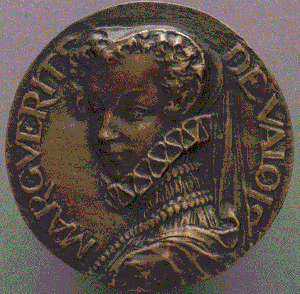
Marcelle Renée Lancelot, ou Marcelle Renée Lancelot-Croce, née à Paris le 26 janvier 1863 et morte après 1946, est une sculptrice et médailleuse italienne d'origine française.